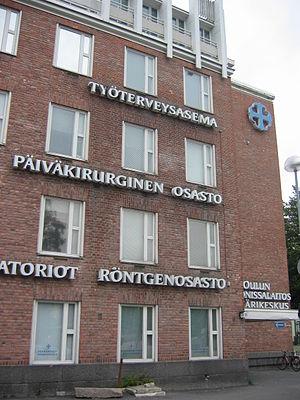
Heikki Taskinen est un architecte finlandais.